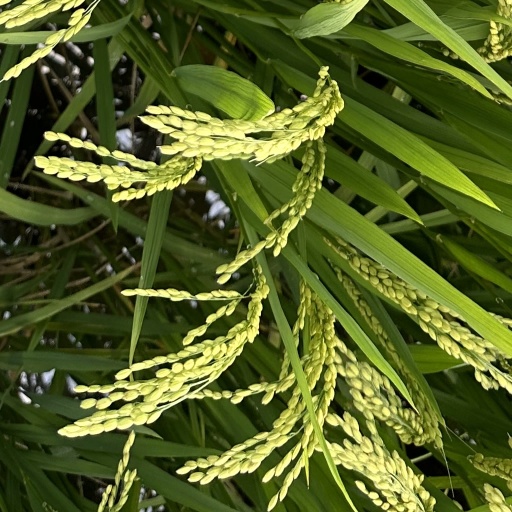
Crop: rice